South African Class 17E

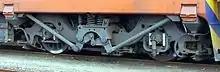
Class 6E1 Series 2 to 11 bogies

The Class 6E1 was built with sophisticated traction linkages on their bogies. Together with the locomotive's electronic wheel-slip detection system, these traction struts, mounted between the linkages on the bogies and the locomotive body and colloquially referred to as grasshopper legs, ensured the maximum transfer of power to the rails without causing wheel-slip by reducing the adhesion of the leading bogie and increasing that of the trailing bogie by as much as 15% upon starting. This feature was controlled by electronic wheel-slip detection devices and an electric weight transfer relay which reduced the anchor current to the leading bogie by as much as 50A in notches 2 to 16.